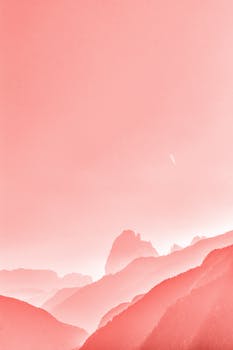
Label: No Watermark